Christopher Monck, 2nd Duke of Albemarle

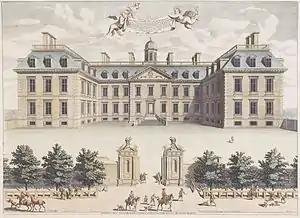
Clarendon House, "circa" 1680. Inscribed below: "Prospectus Celeberrimae Domus Illustrissimi Ducis ab Albemarle" ("Prospect of the most famous house of the illustrious Duke of Albemarle"). Engraving by William Skillman (fl.1660–1685) from painting by Johann Spilberg II (1619–1690)

Christopher Monck, 2nd Duke of Albemarle (14 August 1653 – 6 October 1688) was an English Army officer, politician and colonial administrator who sat in the House of Commons from 1667 to 1670 when he inherited his father's dukedom and sat in the House of Lords.